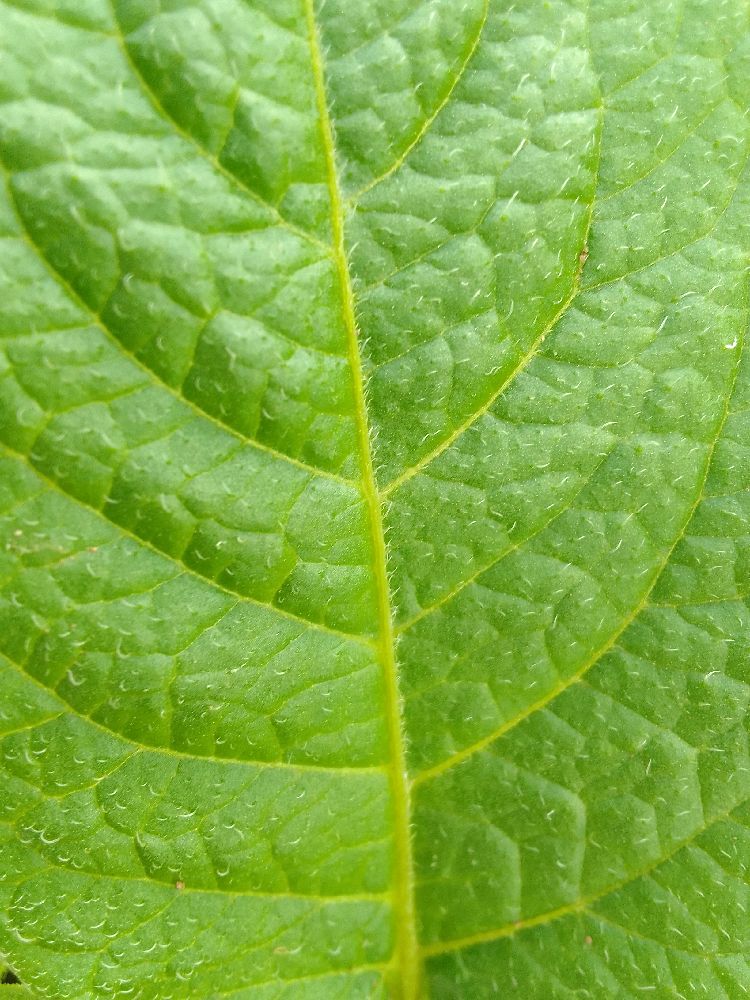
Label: Healthy